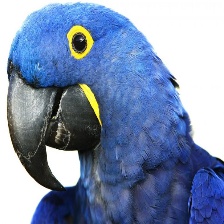
Species: HYACINTH MACAW
Scientific name: ANODORHYNCHUS HYACINTHINUS
ImageNet parent category: macaw